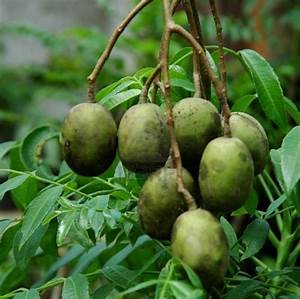
Label: others